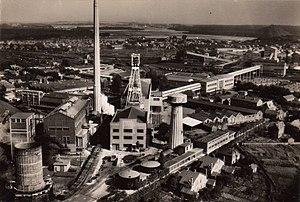
Fosse ou bâtiment de la Compagnie des mines d'Ostricourt à Oignies, Nord-Pas-de-Calais, France.
La fosse nᵒ 2 dite Henri Charvet de la Compagnie des mines d'Ostricourt est un ancien charbonnage du Bassin minier du Nord-Pas-de-Calais, situé à Oignies. Les travaux commencent le 3 juillet 1860, et la fosse entre en exploitation en septembre 1863. Le cuvelage en bois est renforcé par une chemise en fonte en 1870, car il fuyait trop. Les berlines sont ensuite utilisées pour remonter le charbon. Le cuvelage est de nouveau consolidé en 1890. La fosse est détruite durant la Première Guerre mondiale. En 1937, décision est prise que cette fosse deviendrait un siège de concentration pour la compagnie. Le puits est élargi au diamètre de 5,30 mètres. En ce sens, de vastes cités commencent à être bâties dans les années 1940.
Oignies est une commune française située dans le département du Pas-de-Calais en région Hauts-de-France. Elle fait partie de la communauté d'agglomération d'Hénin-Carvin qui regroupe 14 communes, soit 125 000 habitants. Elle fait également partie du Canton d'Hénin-Beaumont-1 et de la quatorzième circonscription du Pas-de-Calais. La dernière gaillette de charbon du bassin minier du Nord-Pas-de-Calais remonte par la fosse 9 - 9 bis le 21 décembre 1990.
Voici une liste de mines de charbon triée en fonction du nom de la mine et de sa localisation.